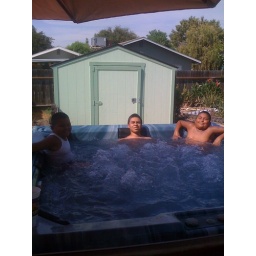
The boys and their uncle chillin in the hot tub at our new house